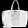
Label: Bag